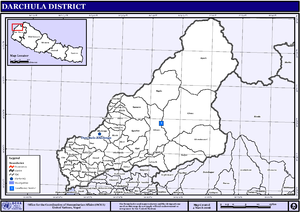
Le district de Darchula est l'un des 75 districts du Népal. Il est rattaché à la zone de Mahakali et à la région de développement Extrême-Ouest. La population du district s'élevait à 133 274 habitants en 2011.